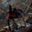
Label: spider